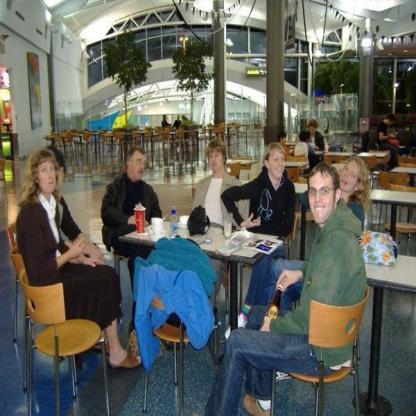
Scene: Indoor